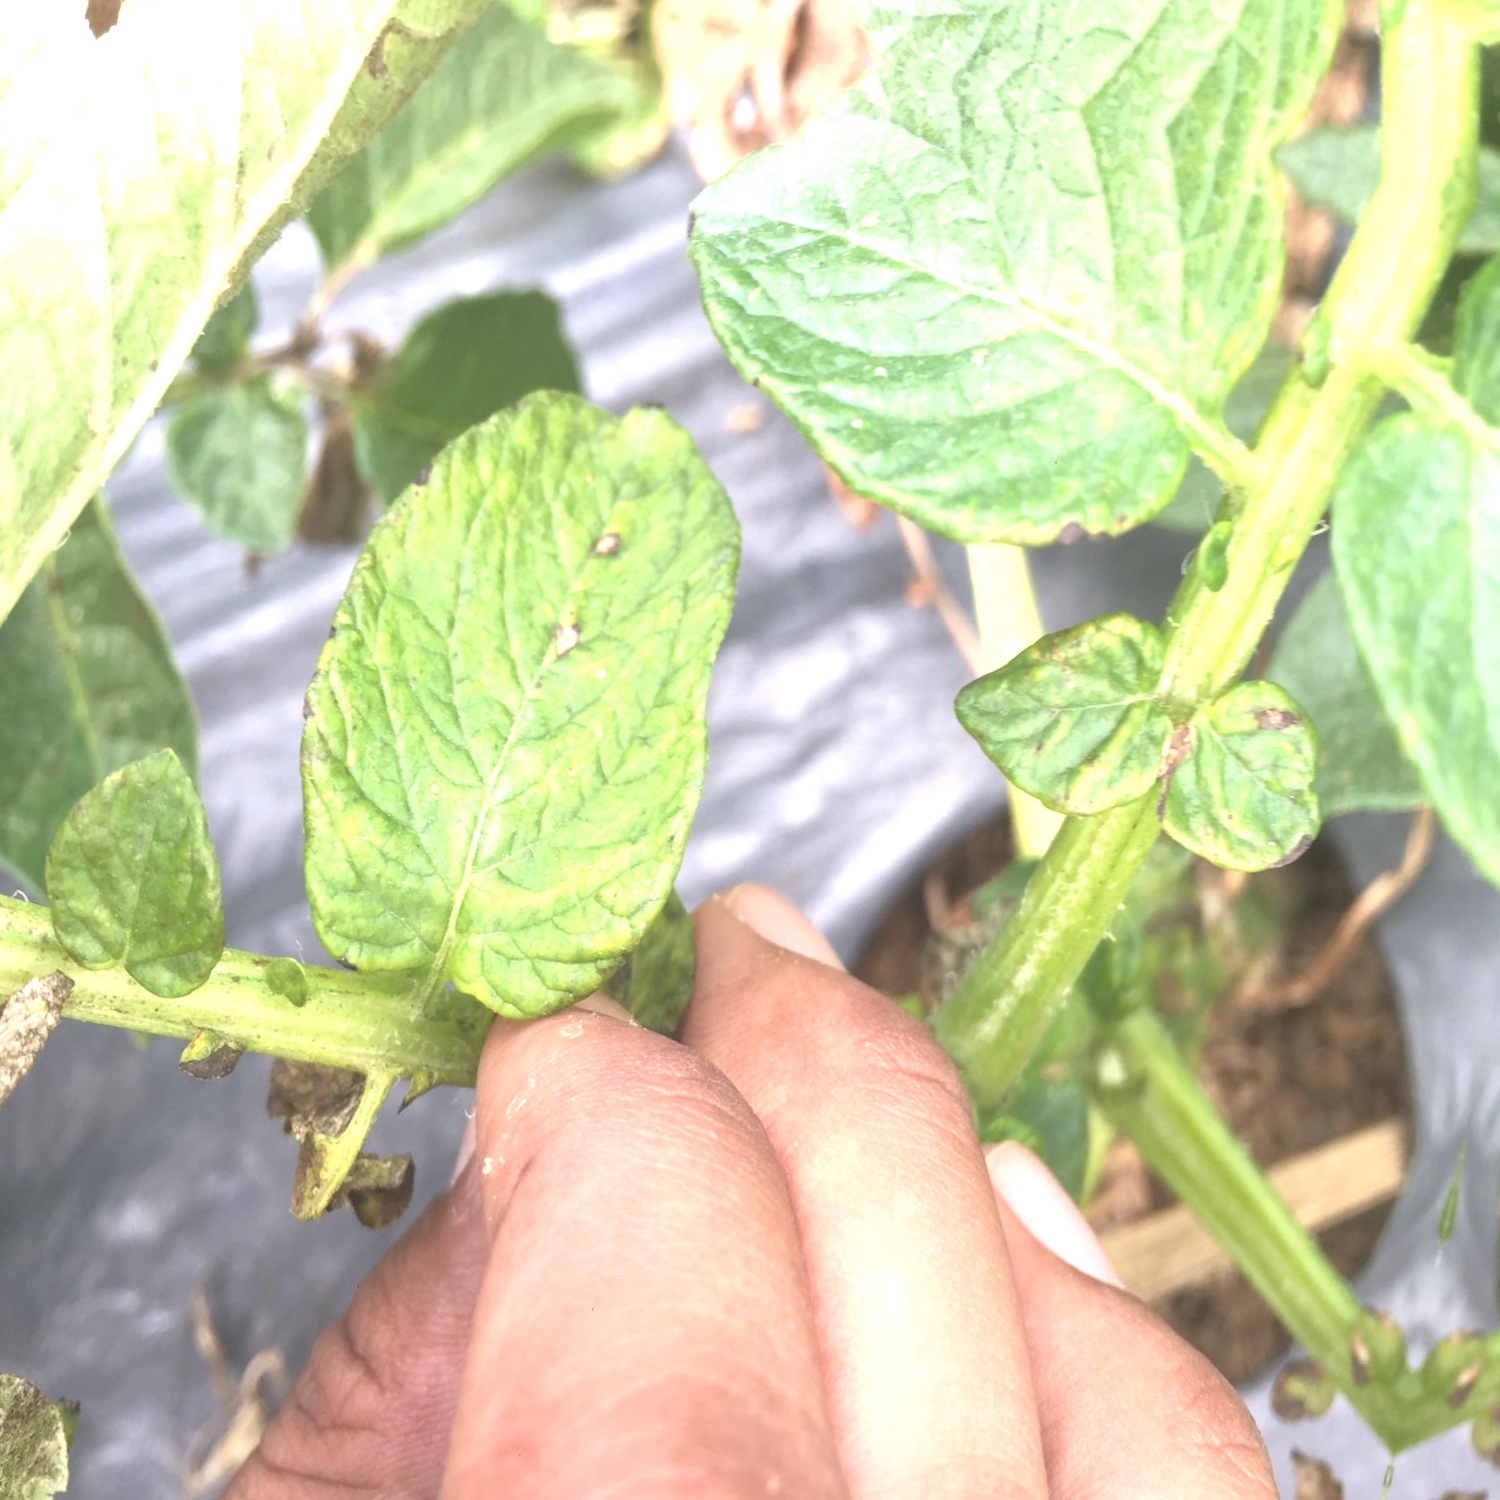
Etiqueta: Virus